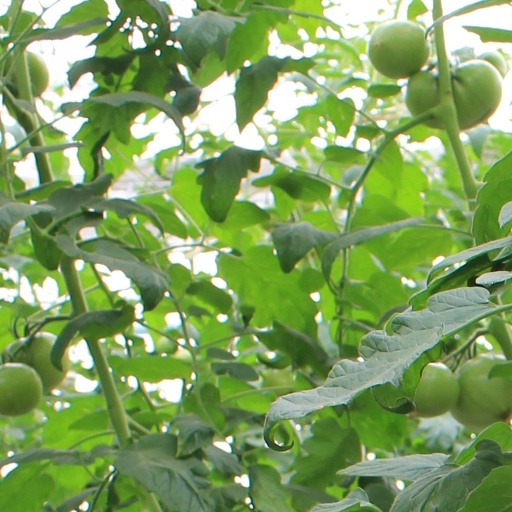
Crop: tomato